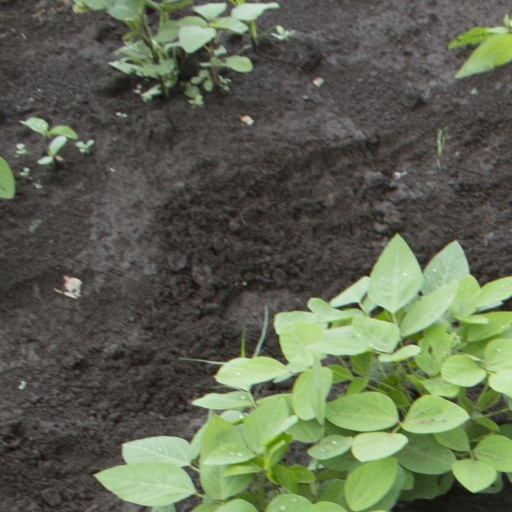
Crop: soybean